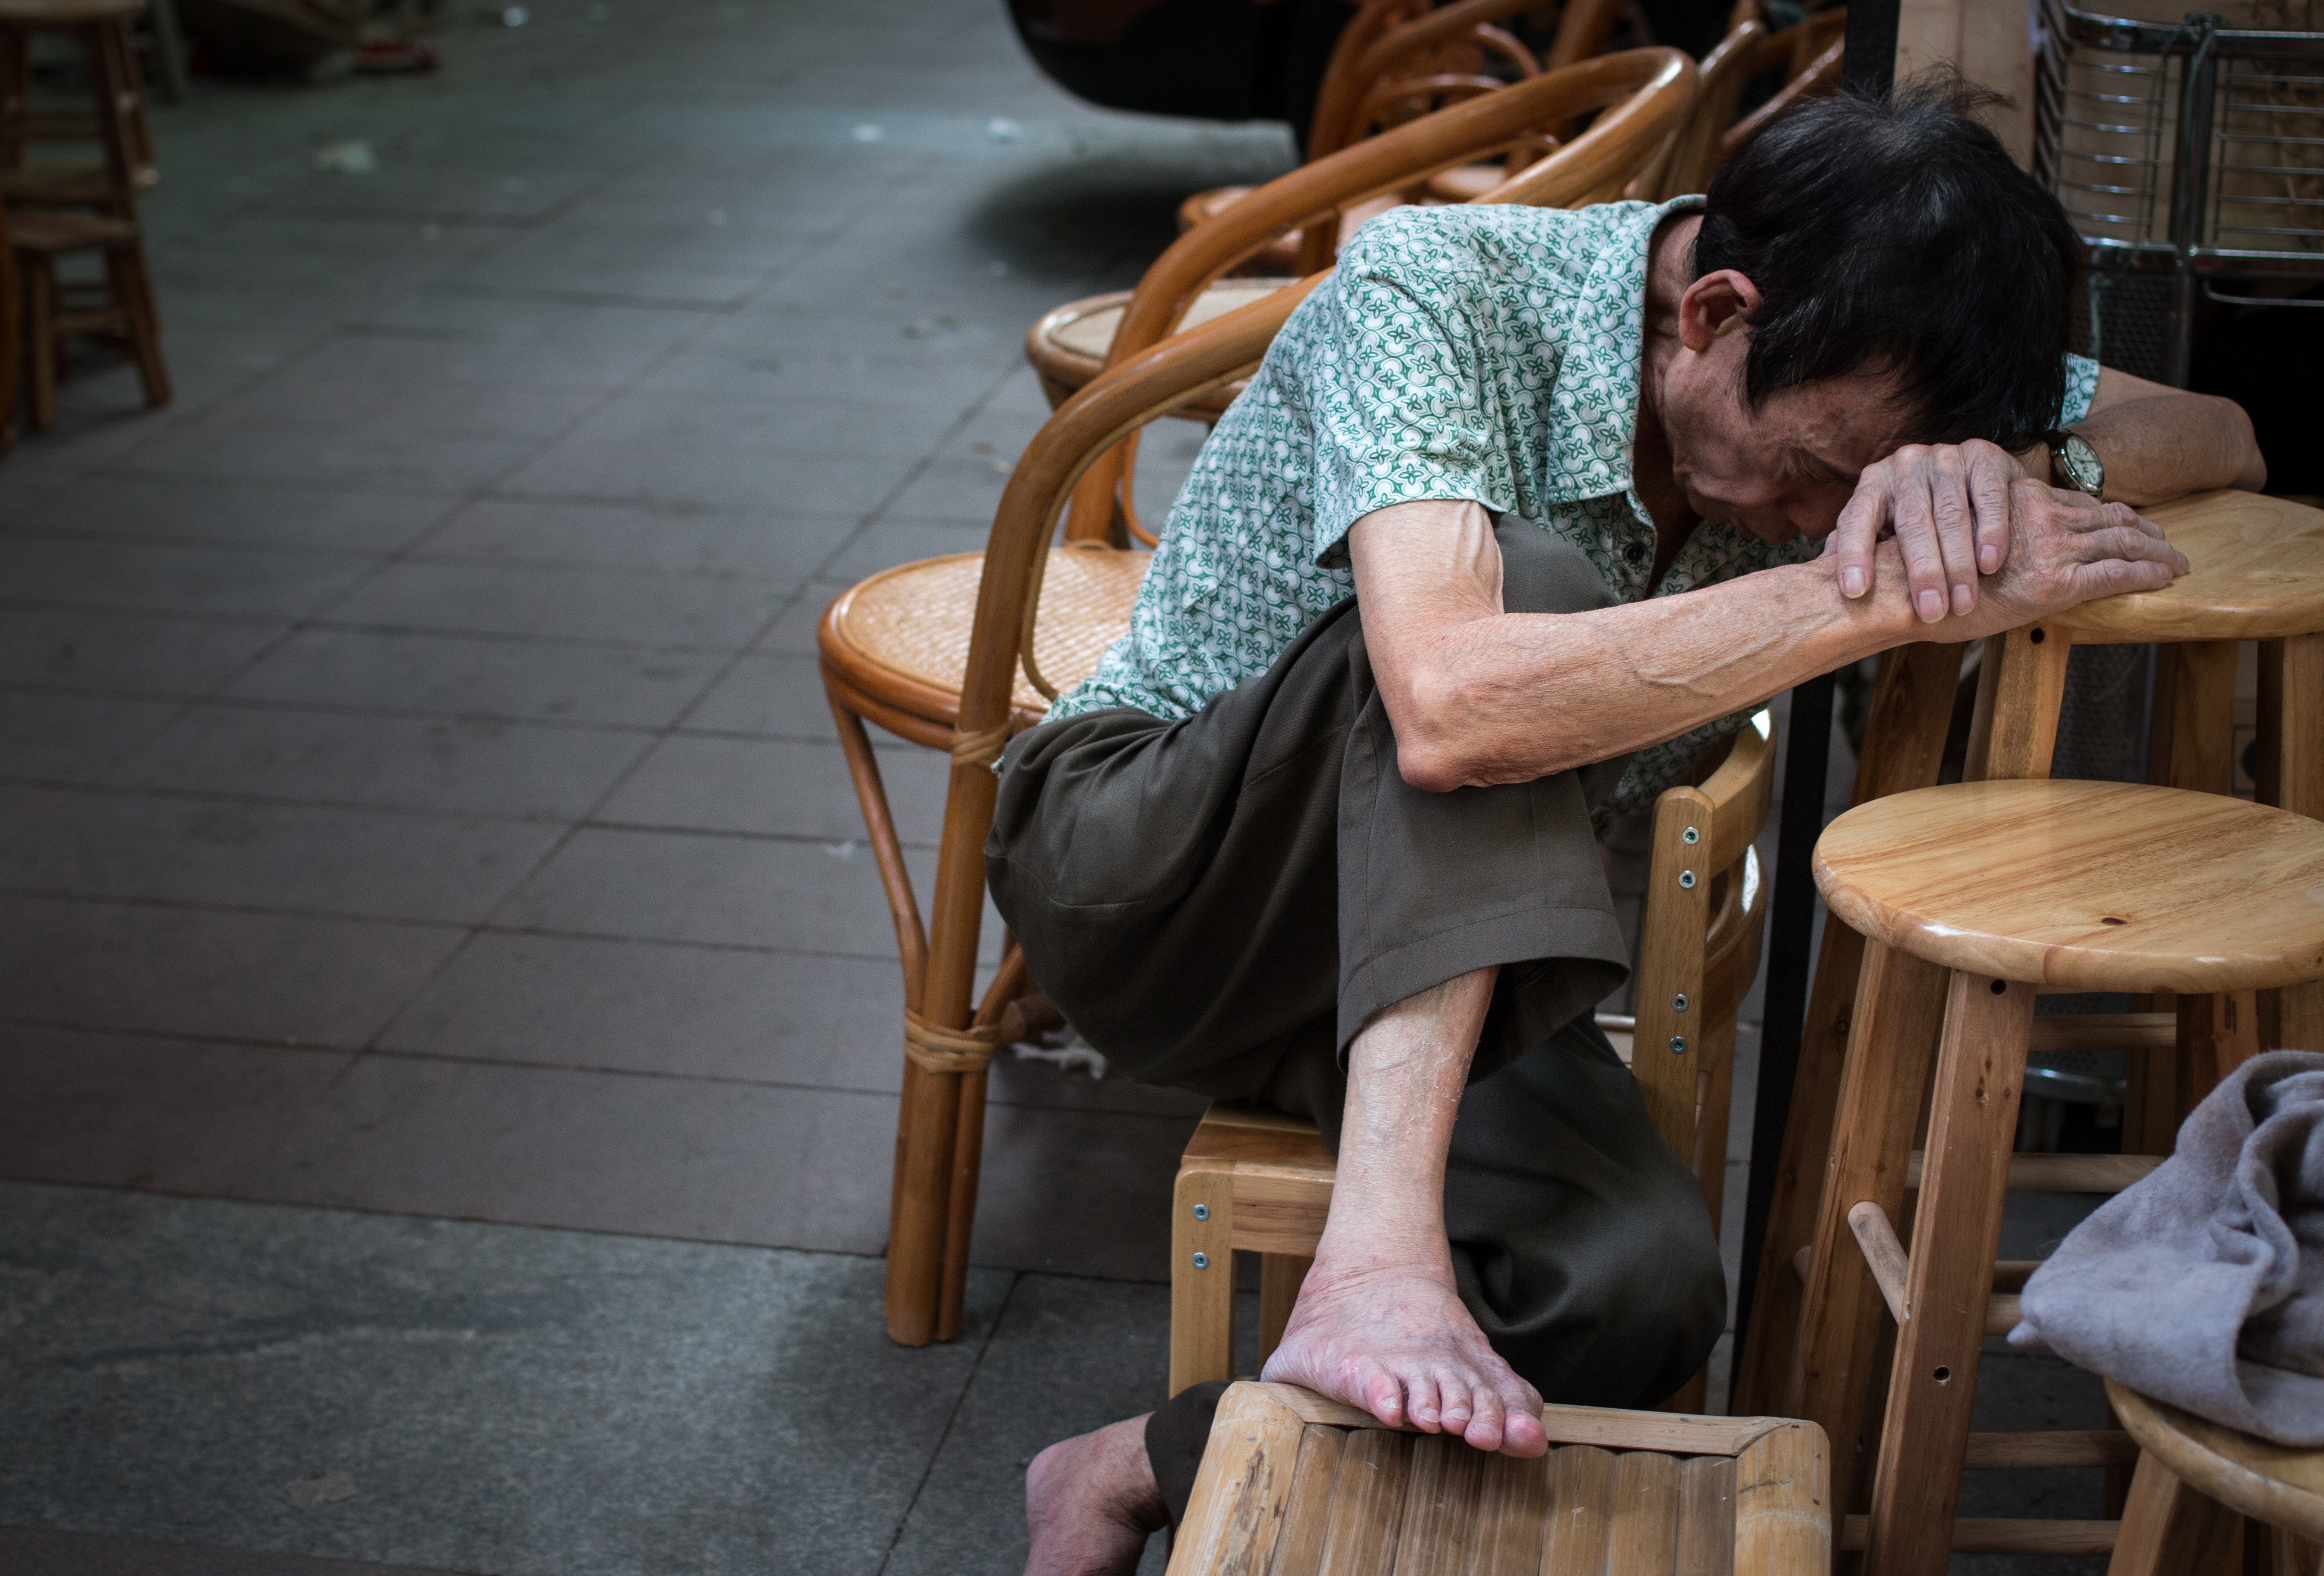
sitting, rest, life, sleep, china, the old man, street photography, losing his home, human positions, sleeping outdoors